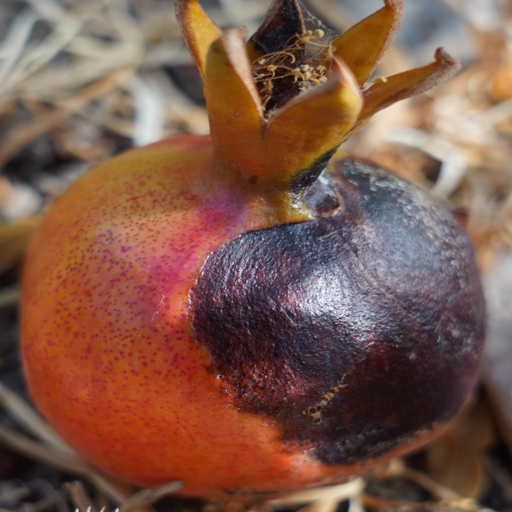
Label: Colletotrichum spp